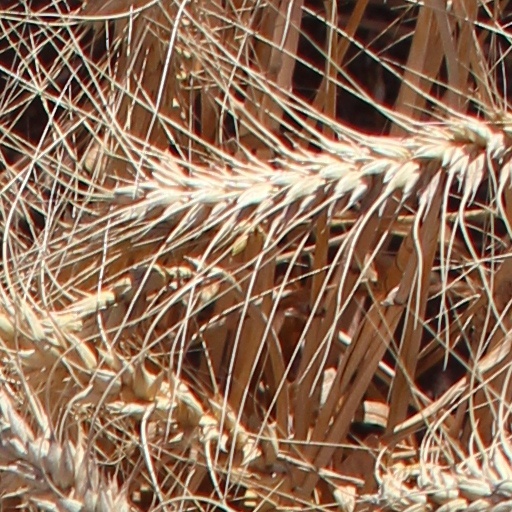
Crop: wheat